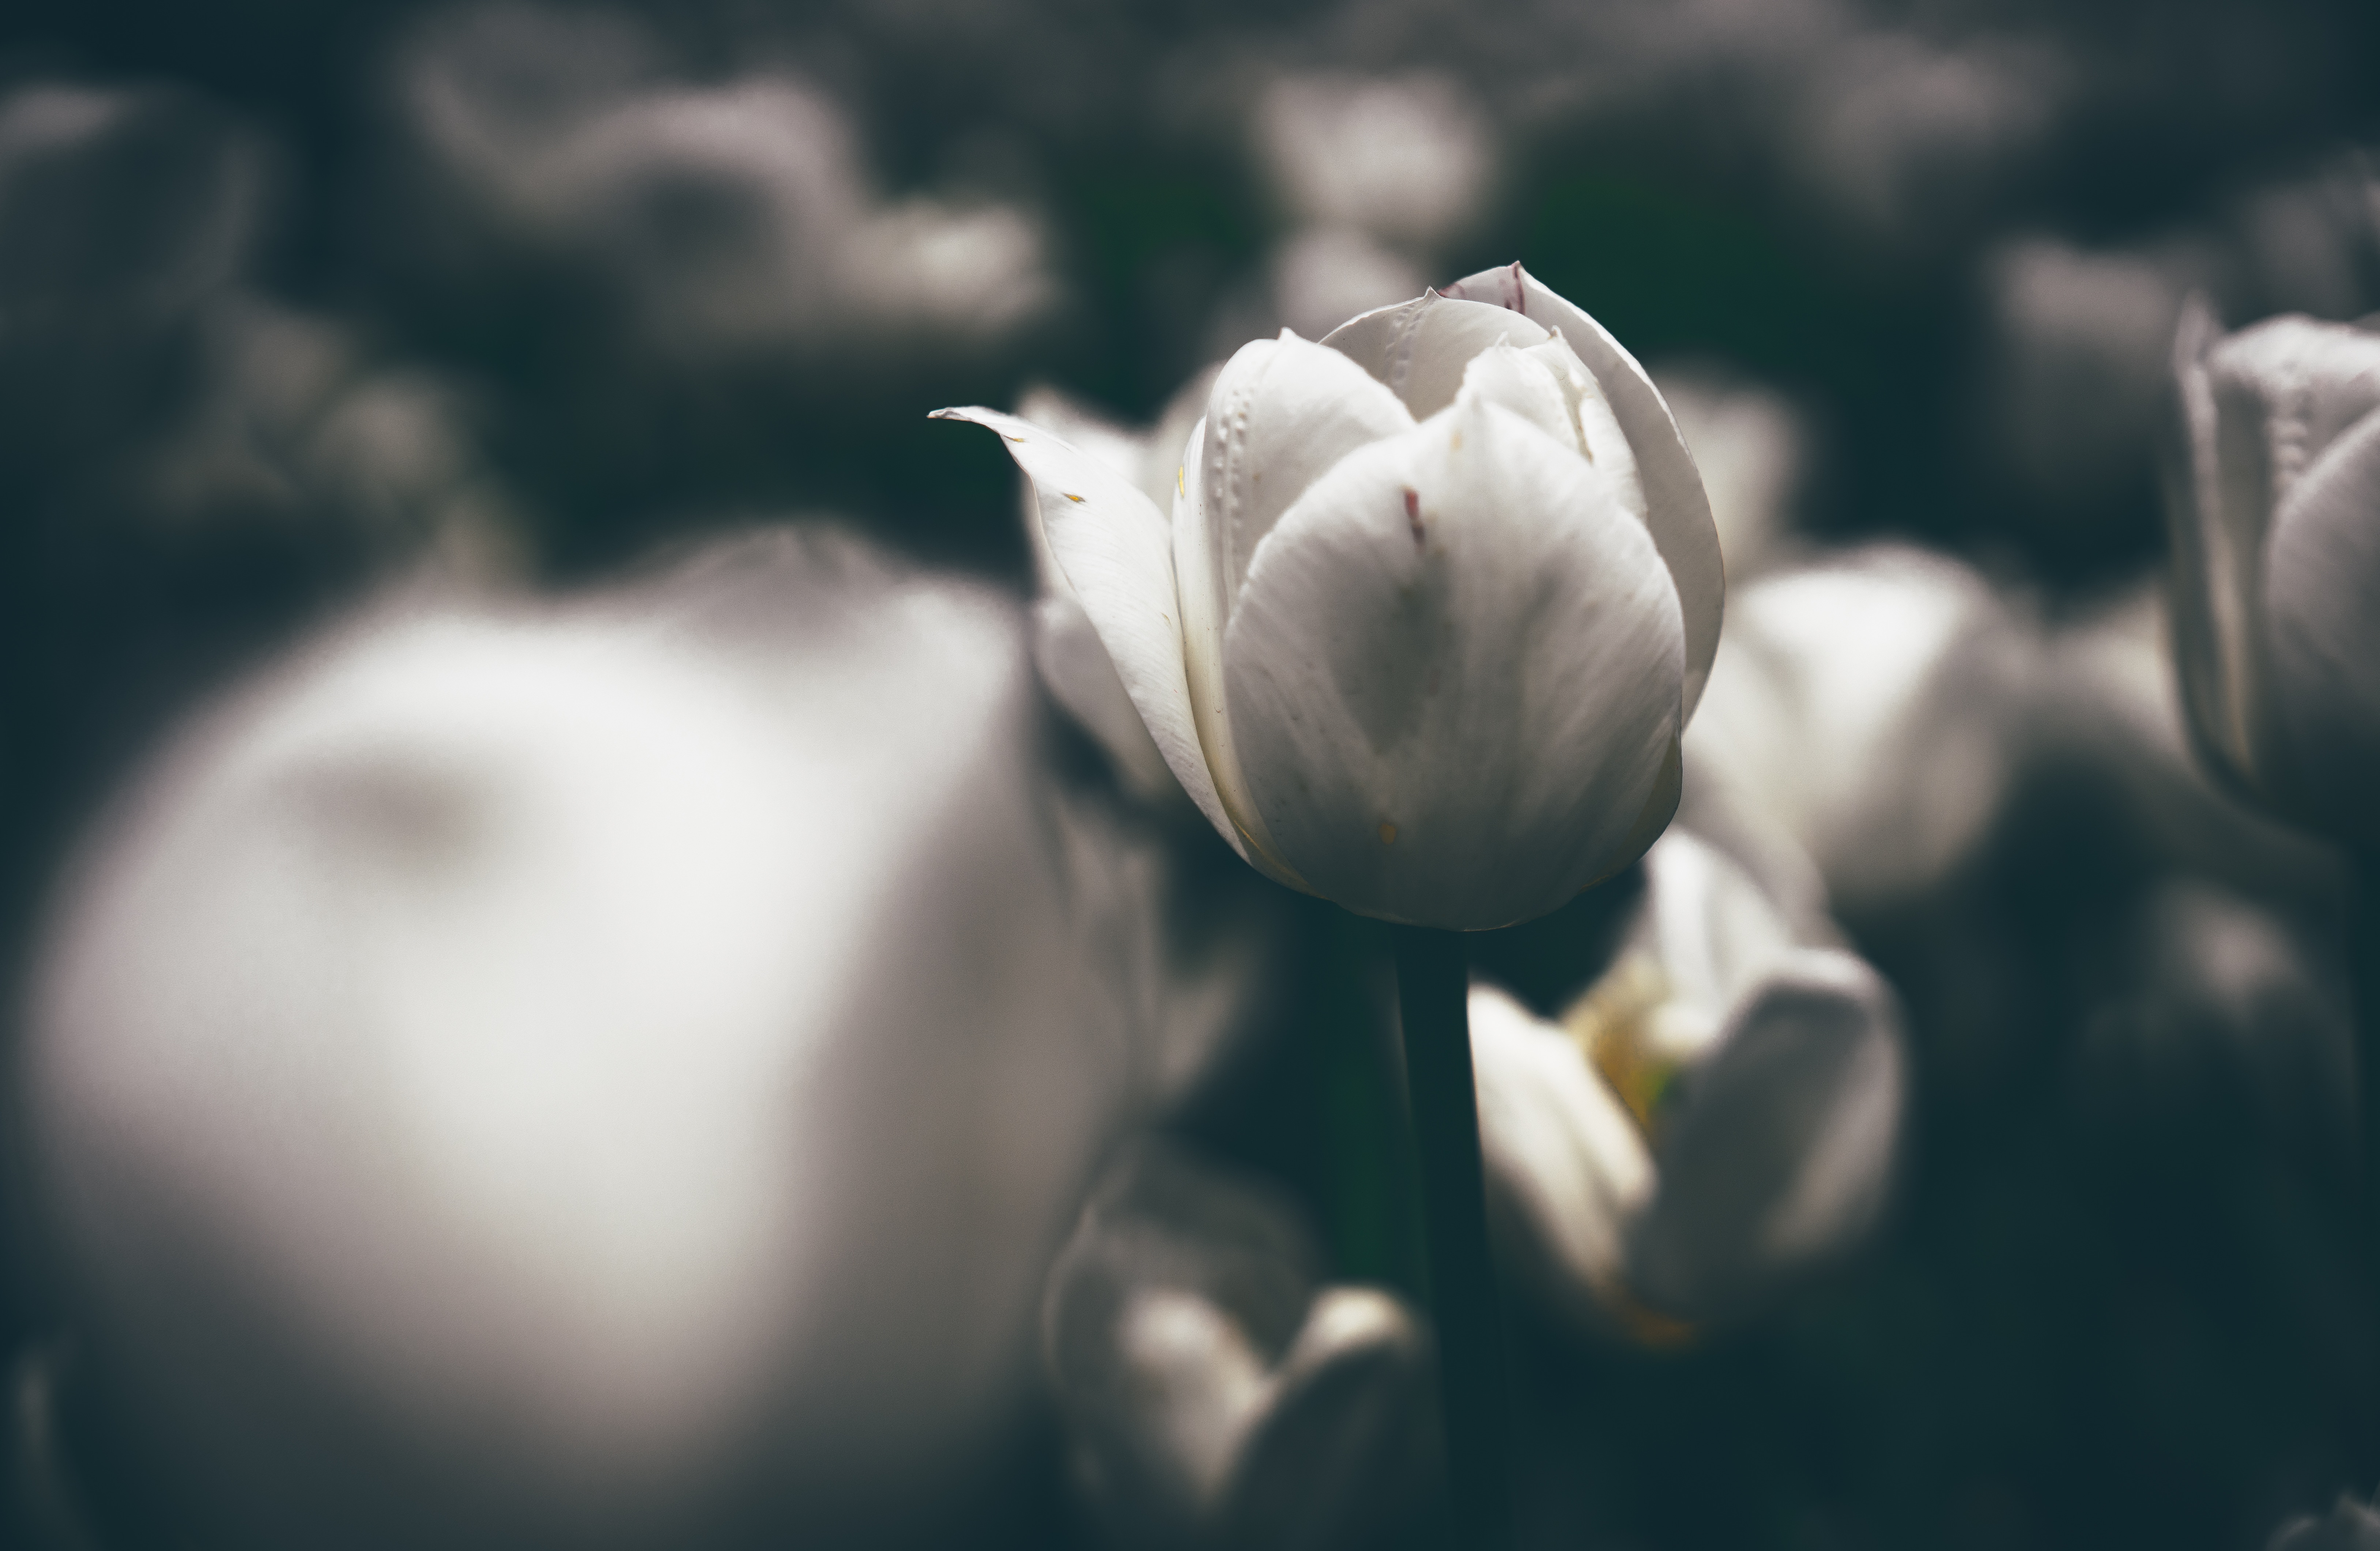
blossom, bokeh, black and white, plant, white, photography, sunlight, flower, petal, darkness, monochrome, close up, eye, soft, macro photography, flowering plant, monochrome photography, land plant